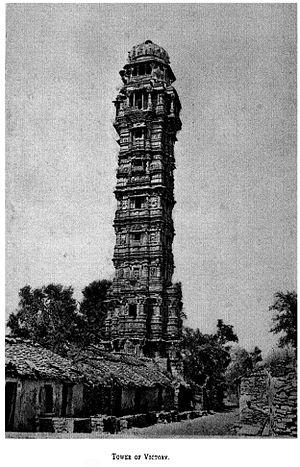
Les Rajputs forment la majorité des habitants du Rajasthan, autrefois le Rajputana, et une partie de celle du Gujarat et du Penjab.